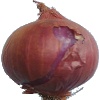
Label: Onion Red 1